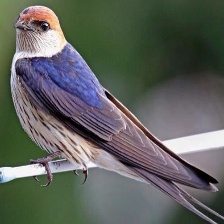
Species: STRIPPED SWALLOW
Scientific name: CECROPIS ABYSSINICA